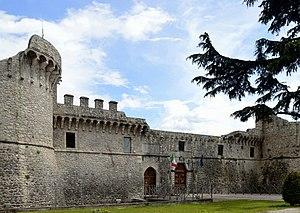
Dans les fortifications le cordon est une moulure de forme semi-circulaire en saillie située sur la partie haute de l'escarpe ou de la contrescarpe.